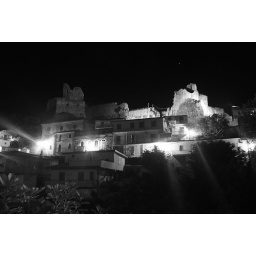
Norman castle in Nicastro of Lamezia Terme. Above the right tower is clearly visible Jupiter. Black and White photo.